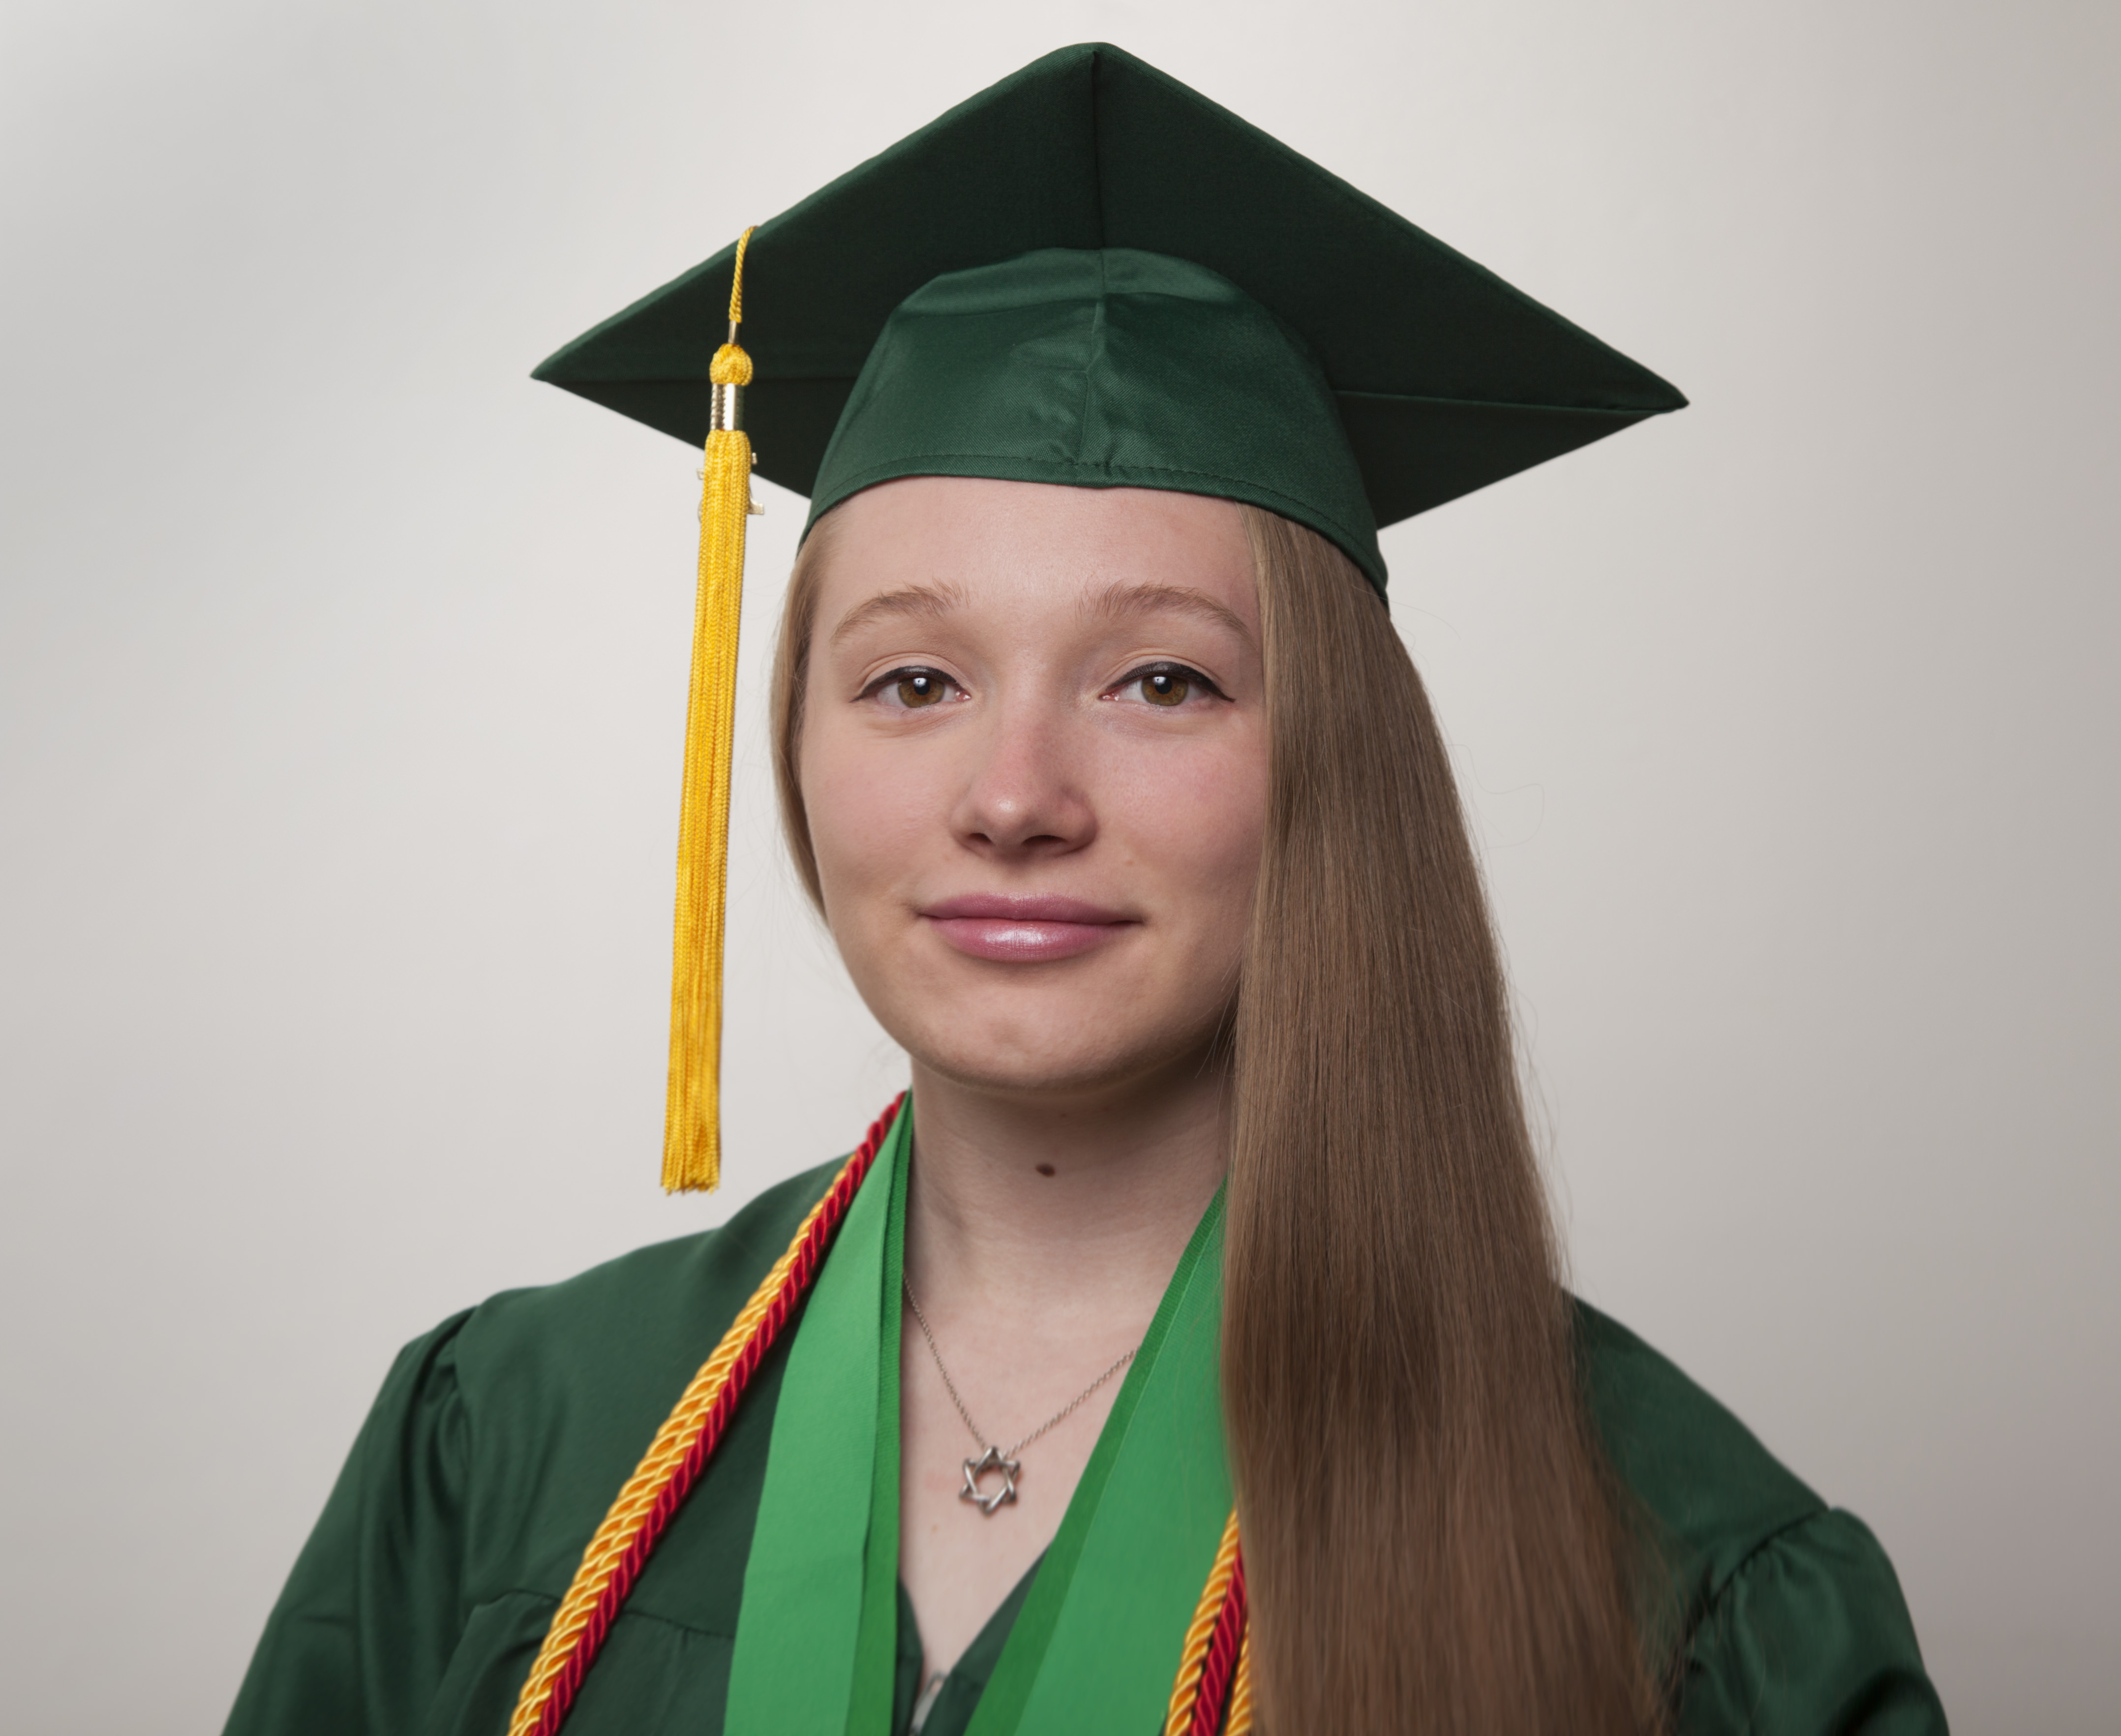
green, clothing, 2015, event, graduation, 365, 3652015imstillstanding, mortarboard, phd, academic dress